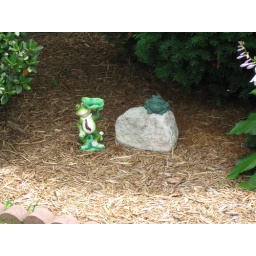
Frogs in the flower bed - July 19, 2009